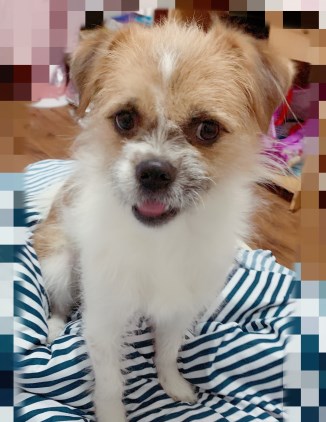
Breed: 3336-n000121-chinese_rural_dog